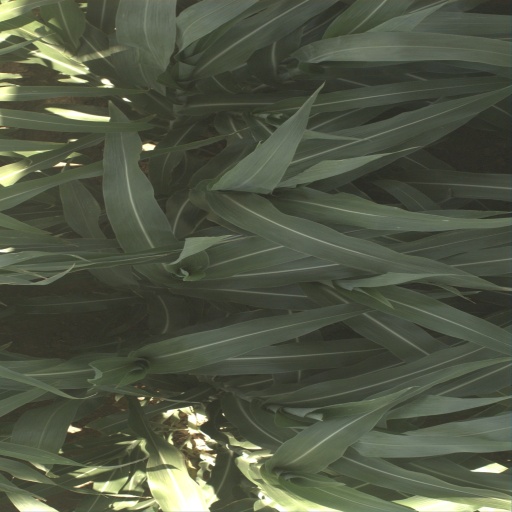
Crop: sorghum